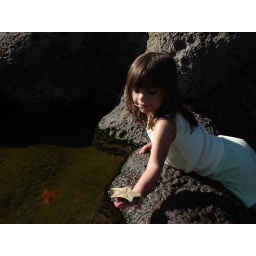
star fish in hand is worth two in the ocean